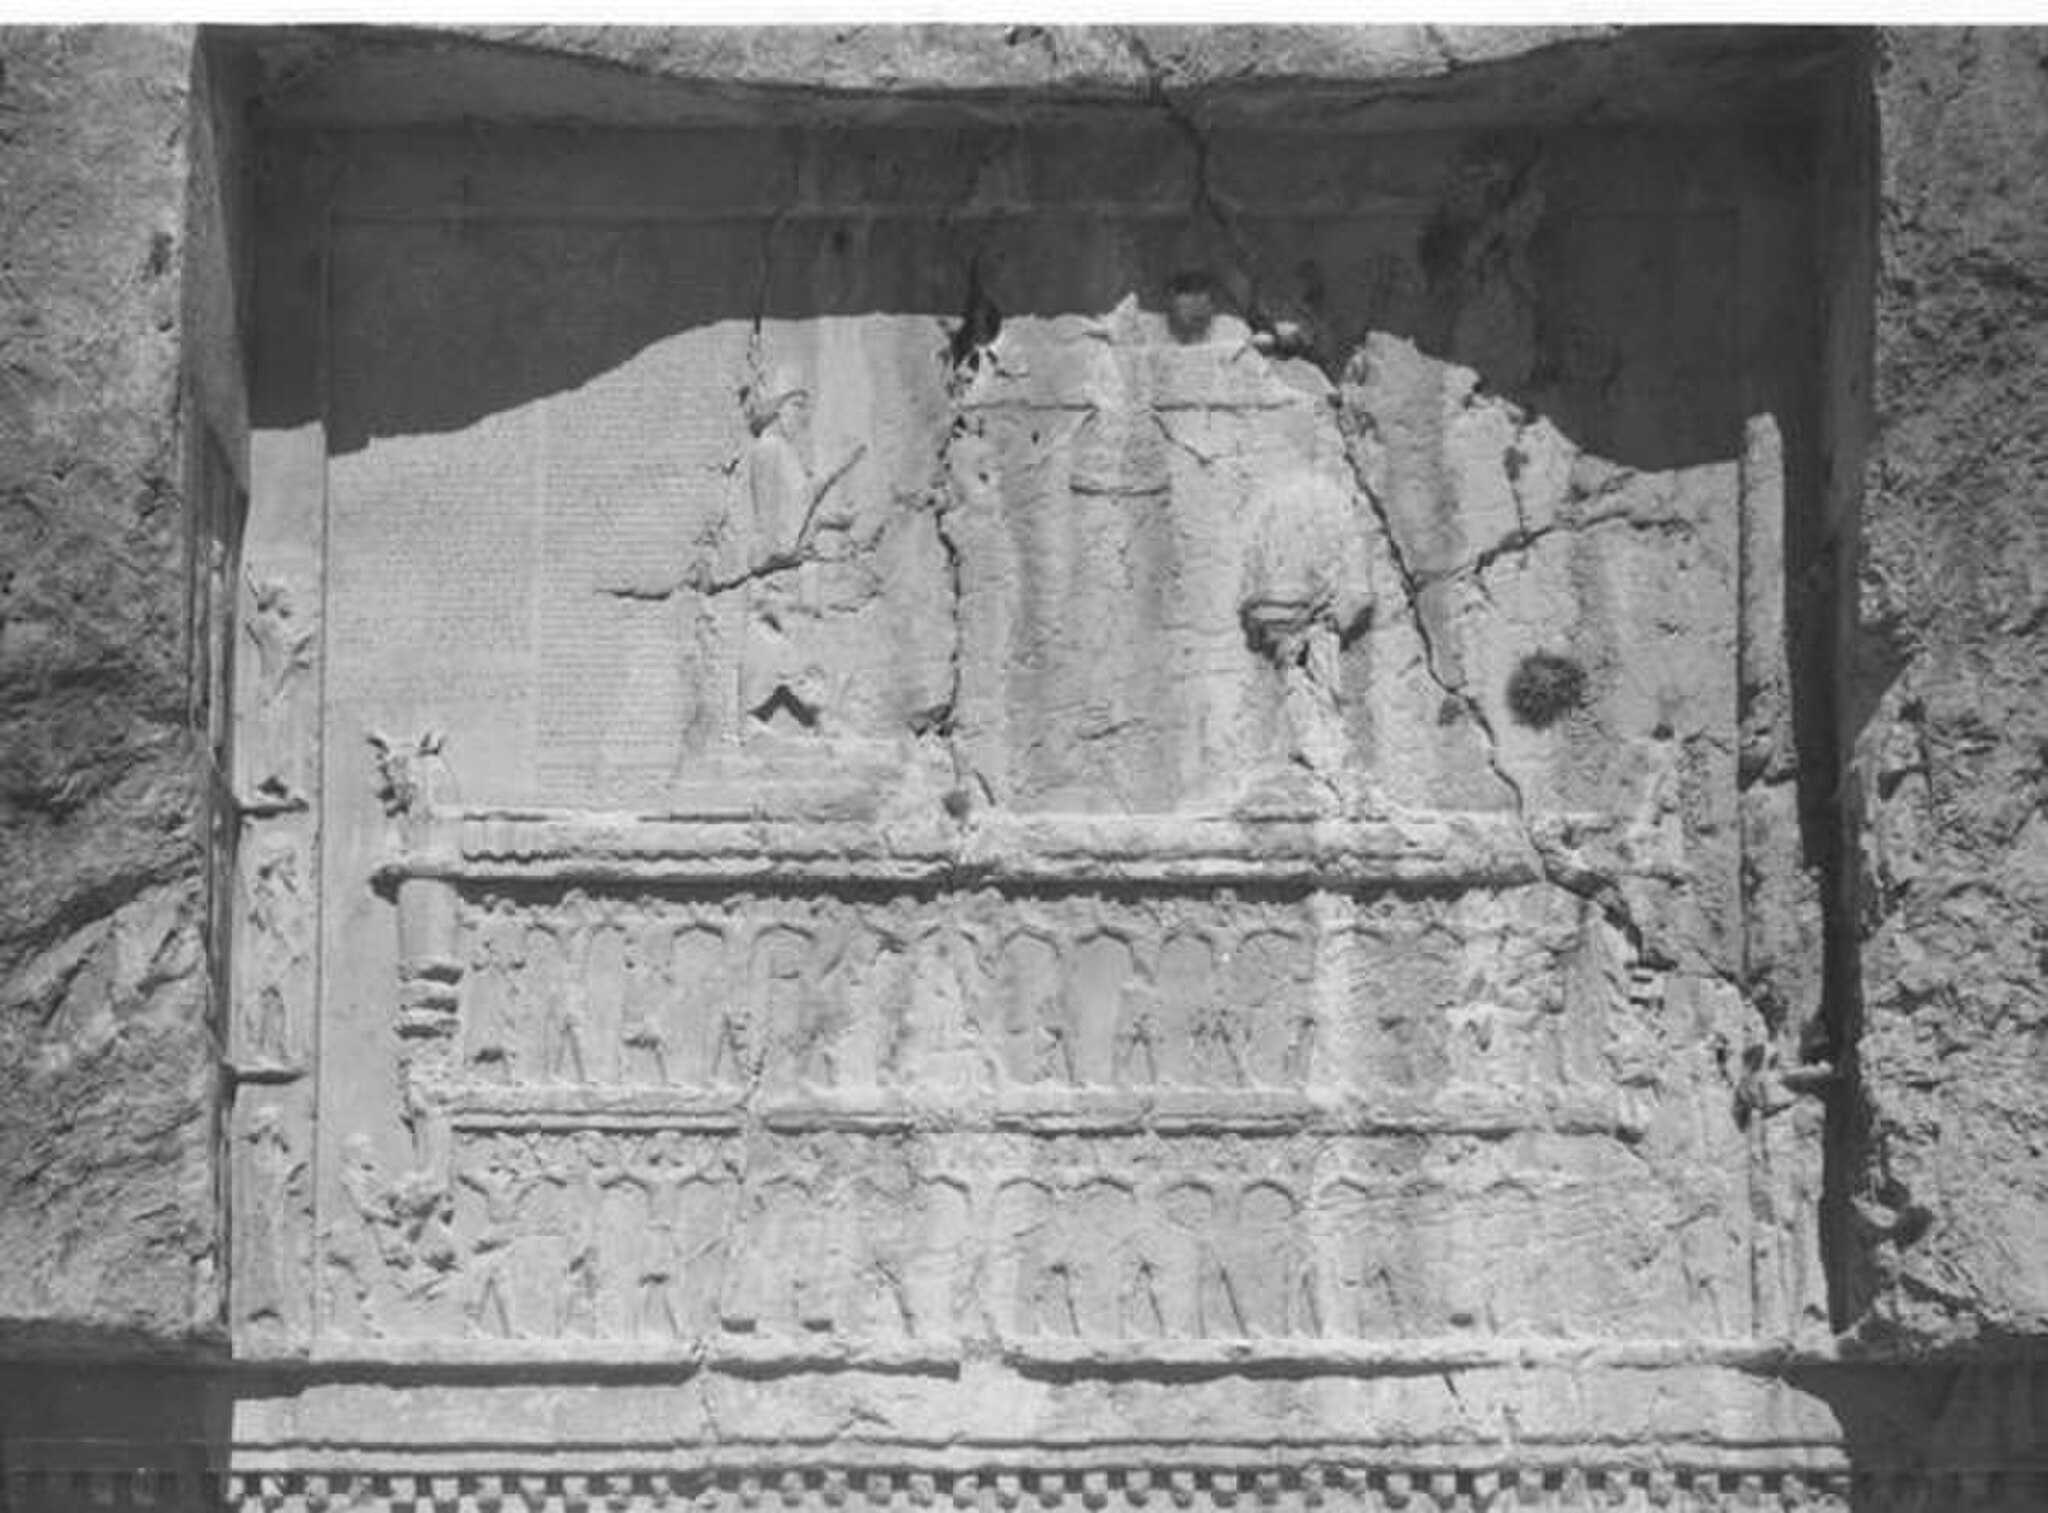
Title: Top part of cross-like intrance at Darius the Great Tomb
Description: Top part of cross-like entrance at Darius the Great Tomb
Date: 2012-02-22
Categories: Tomb of Darius I, Self-published work, Reliefs in Naqsh-e Rustam, Files with coordinates missing SDC location of creation, Black and white photographs of reliefs